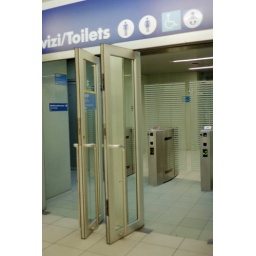
the entrance to the bathroom in the train station in rome. yes, you have to PAY to use the bathroom! it's ridiculous!